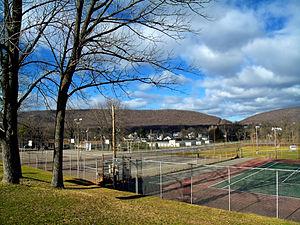
Wind Gap est un borough du comté de Northampton, dans l'État de Pennsylvanie, aux États-Unis. Elle est comprise au sein de la « ceinture d'ardoise » de l'État et fait fartie de l'aire métropolitaine d'Allentown-Bethlehem-Easton.